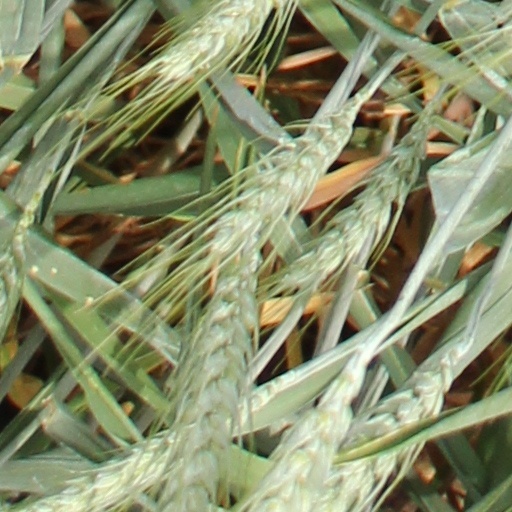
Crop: wheat